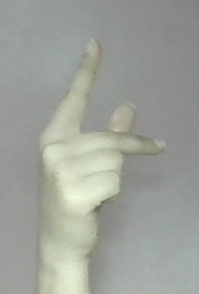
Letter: dha